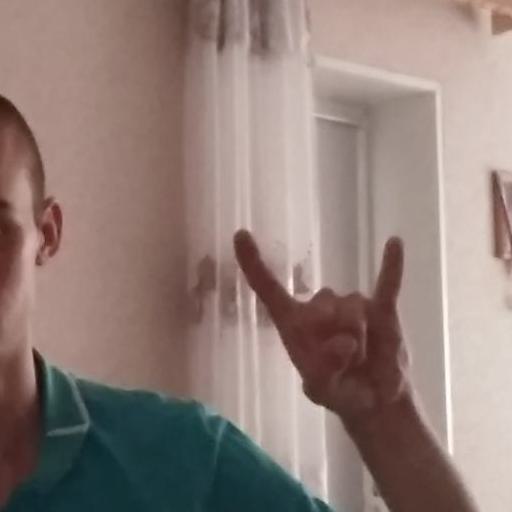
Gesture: rock